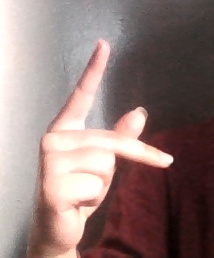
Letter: dha